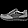
Label: Sneaker